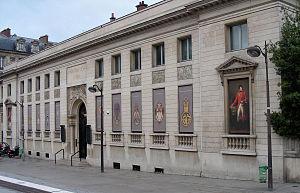
Façade et entrée du musée national de la Légion d'honneur et des ordres de chevalerie
Le musée national de la Légion d'honneur et des ordres de chevalerie est un musée national français d'art et d'histoire consacré aux ordres de chevalerie et de mérite, décorations et médailles, tant français qu'étrangers. Il est situé dans l'Hôtel de Salm dans le 7ᵉ arrondissement de Paris.